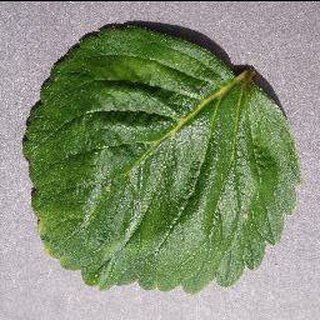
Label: healthy_strawberry